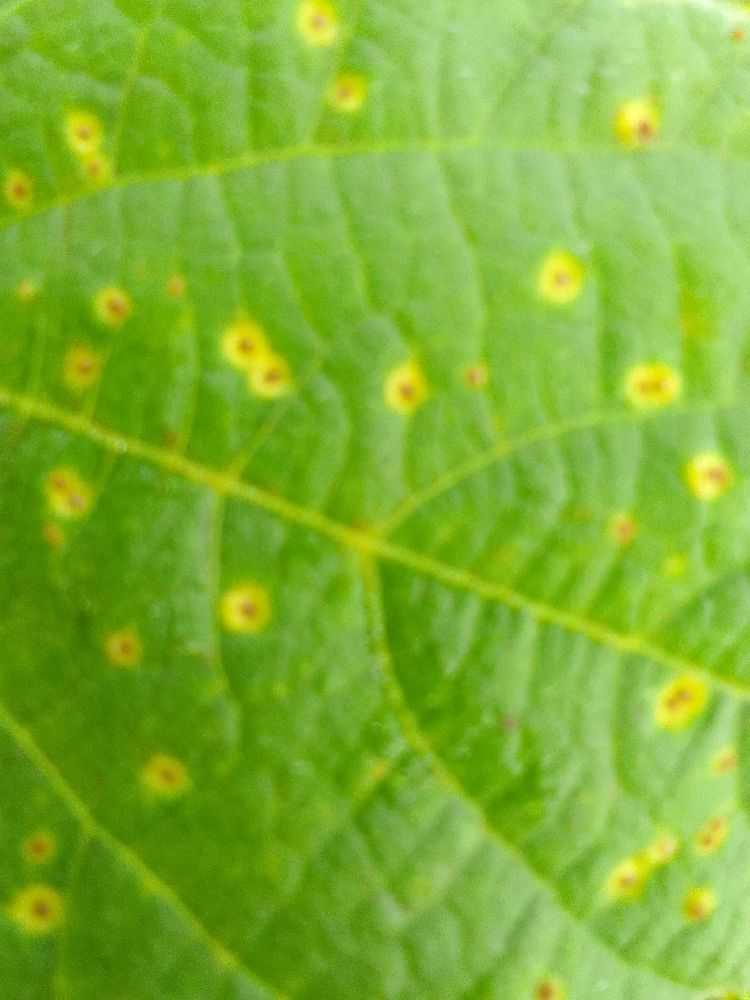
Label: rust